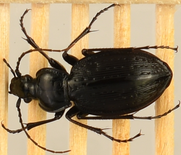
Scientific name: Dicaelus teter
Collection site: Mountain Lake Biological Station NEON (MLBS), plot MLBS_010